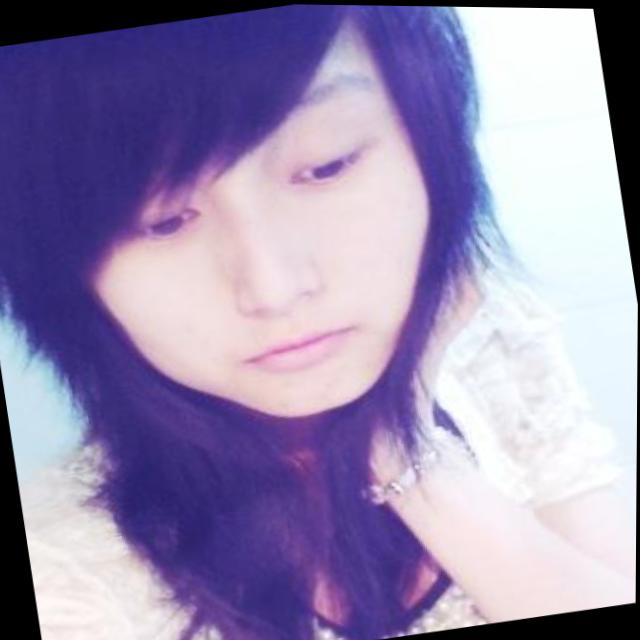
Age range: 21-44